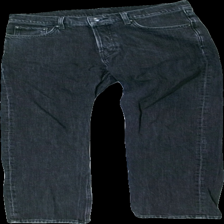
View: front
Type: Jeans
Category: Ladies
Brand: Not in the list
Brand text on label: weekday
Colors: Black
Material: ?
Cut: Regular
Season: All
Trend: Denim
Damage location: top center
Damage 2 location: bottom right
Damage 3 location: middle right
Price range: 100-150
Recommended usage: Reuse
Description: svarta jeans